Friedrich Schaarschmidt

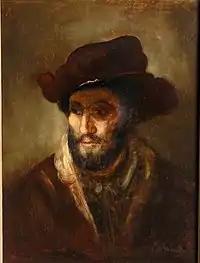
Portrait of an unidentified man

Friedrich Schaarschmidt (4 February 1863 – 12 June 1902) was a German landscape painter and figure painter of the Düsseldorf school of painting, conservator and art writer.